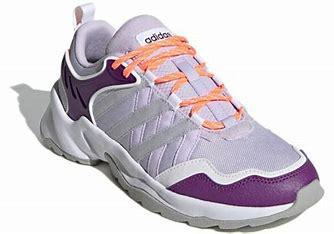
Brand: adidas
Model: neo Adidas NEO 20 20 FX